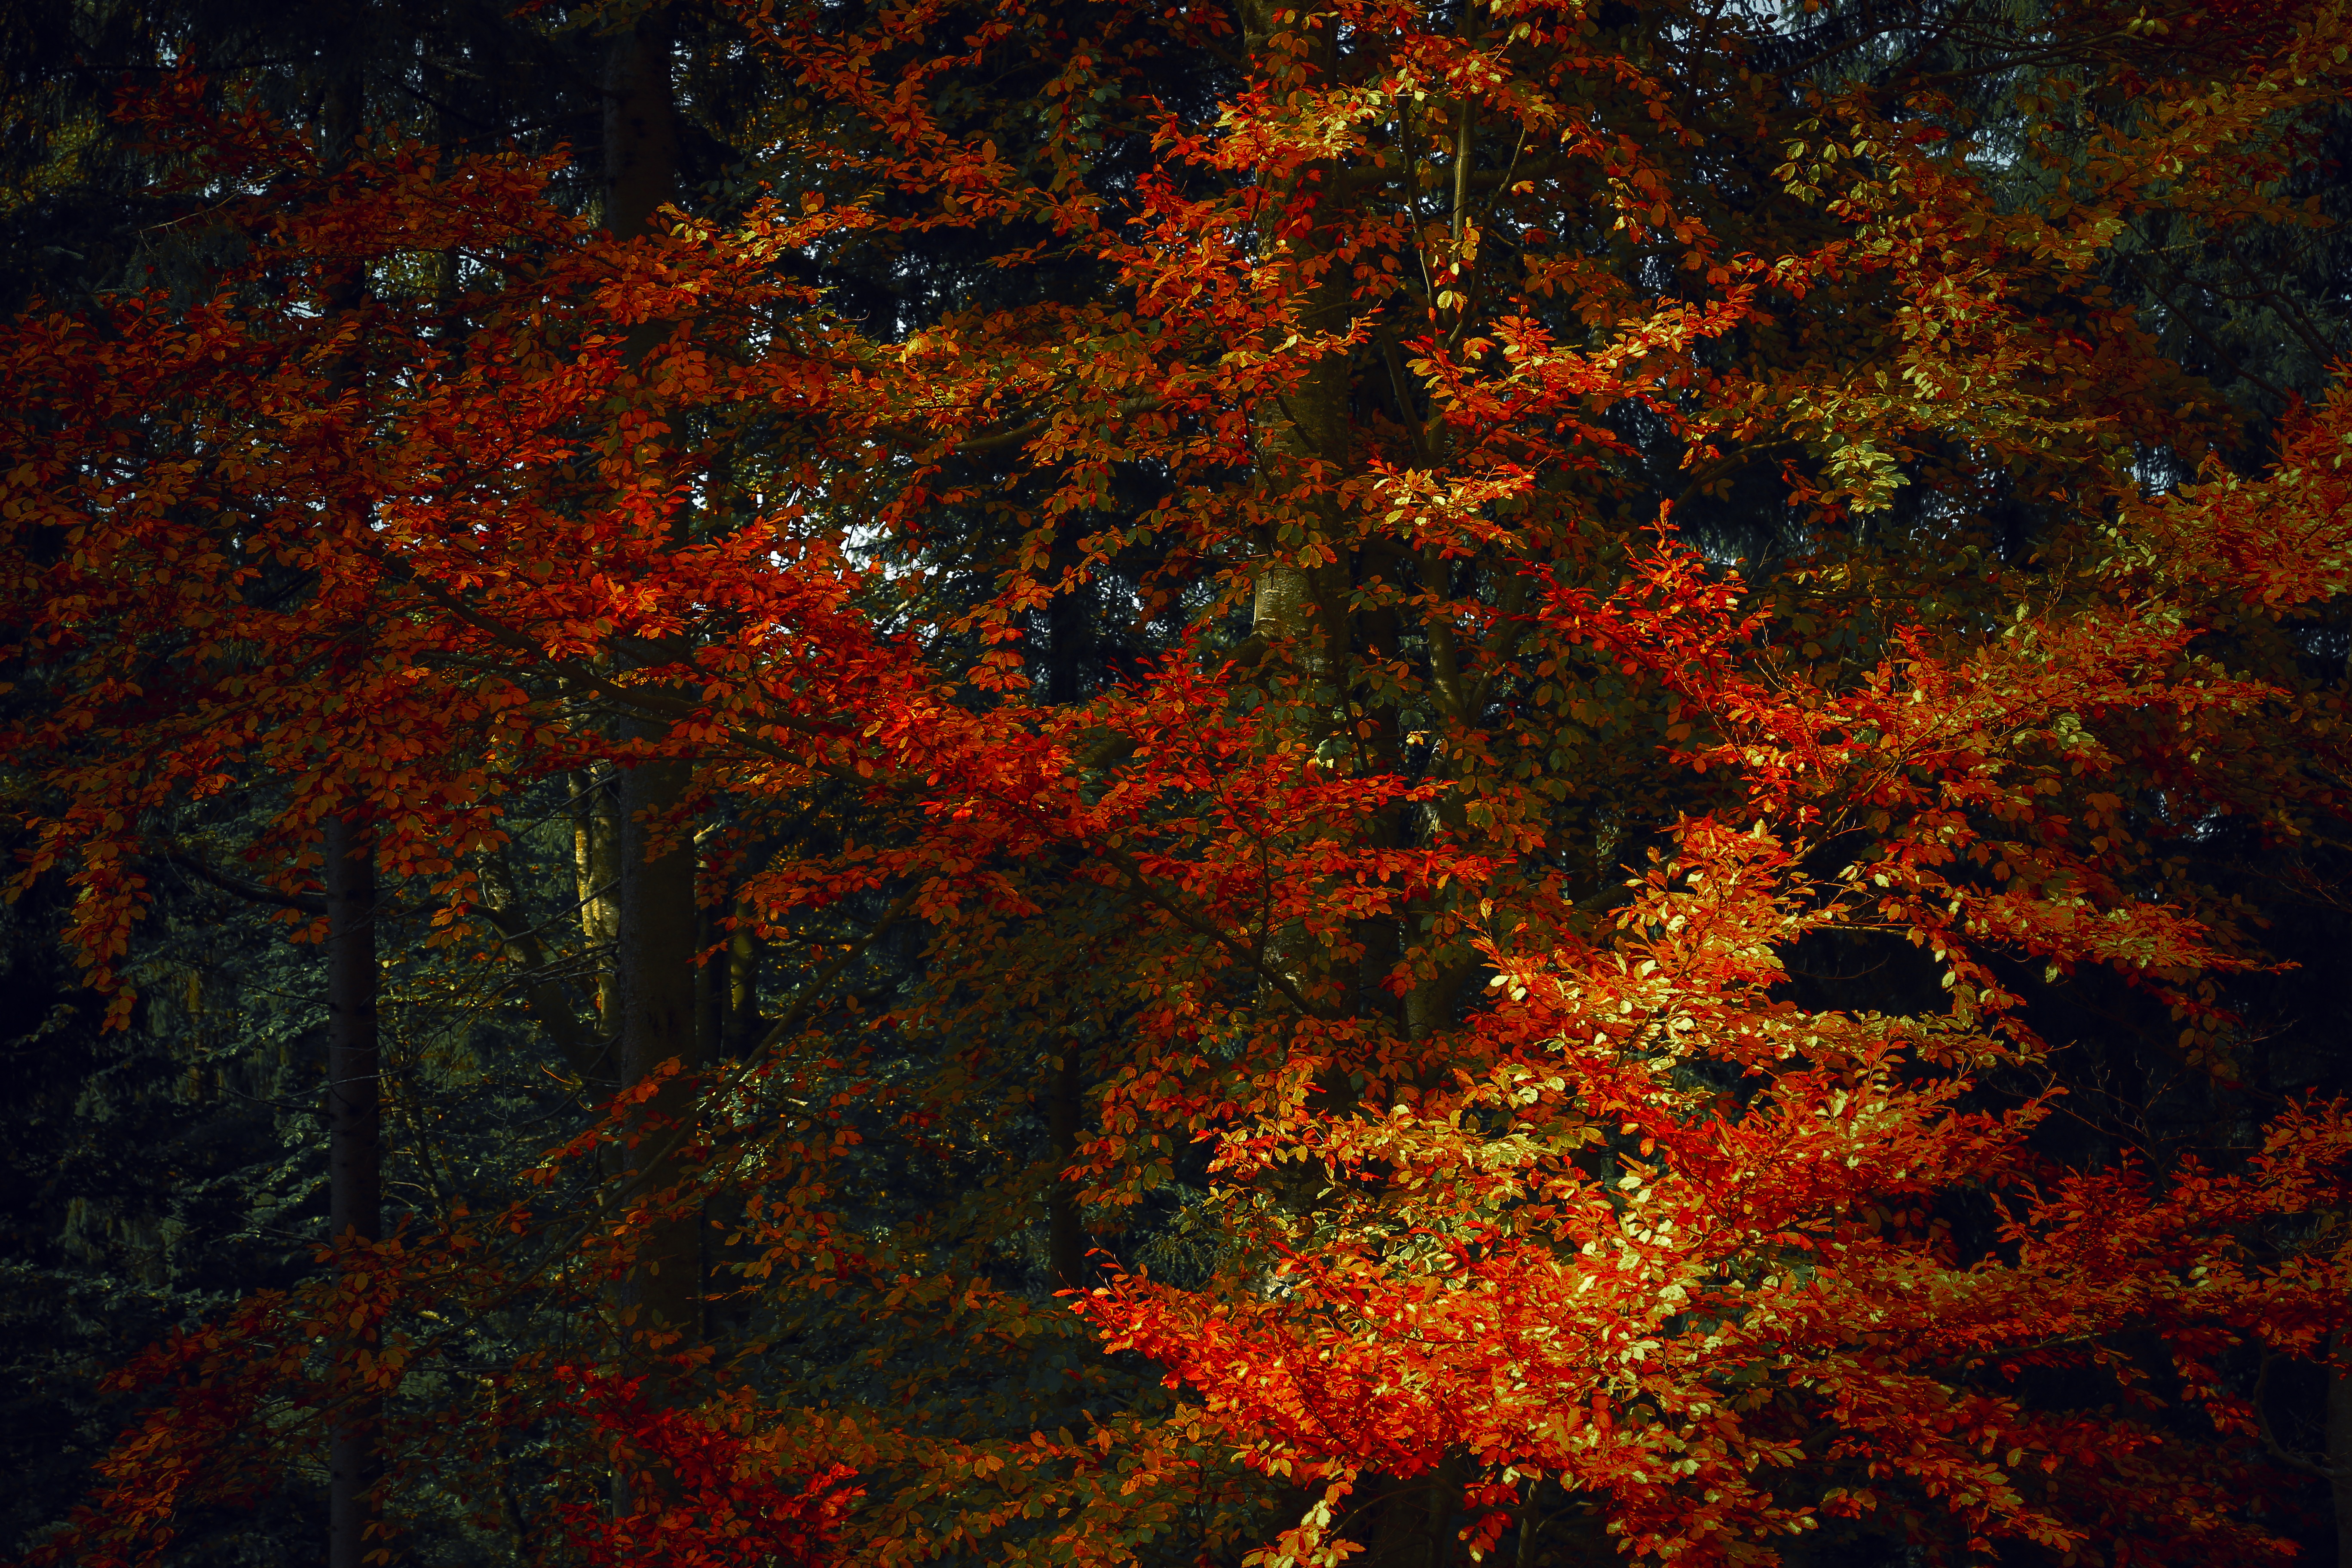
tree, nature, forest, branch, texture, leaf, fall, foliage, reflection, red, natural, autumn, season, maple tree, leaves, october, autumnal, woody plant